Parasol (film)

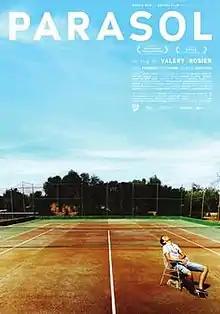
Theatrical release poster

Parasol is a 2015 Belgian drama film directed by Valéry Rosier. It premiered at the 2016 San Sebastián International Film Festival. The film received seven nominations at the 7th Magritte Awards, including Best Film and Best Director for Parasol.